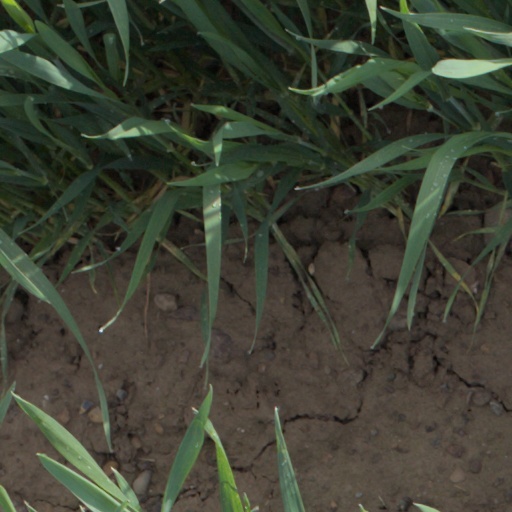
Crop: wheat